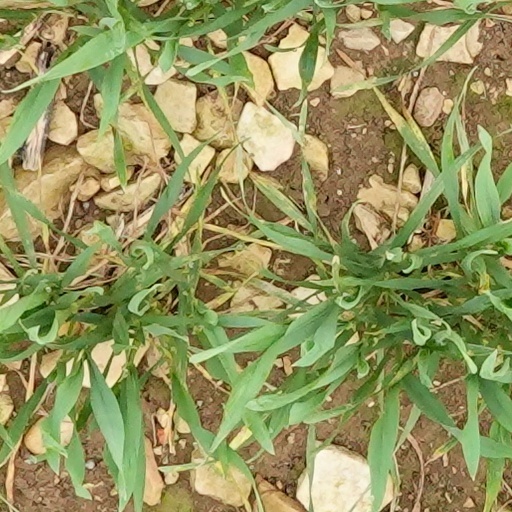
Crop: wheat